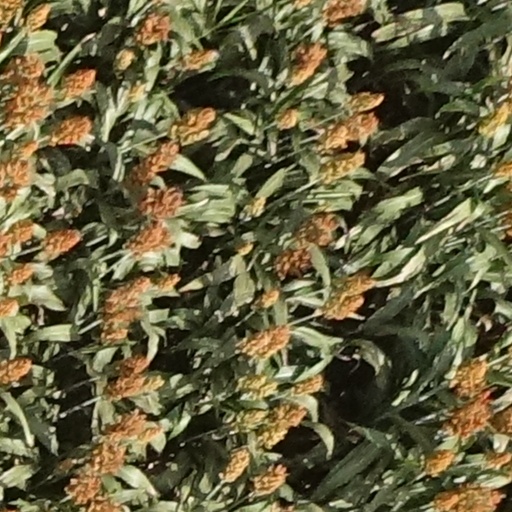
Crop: sorghum